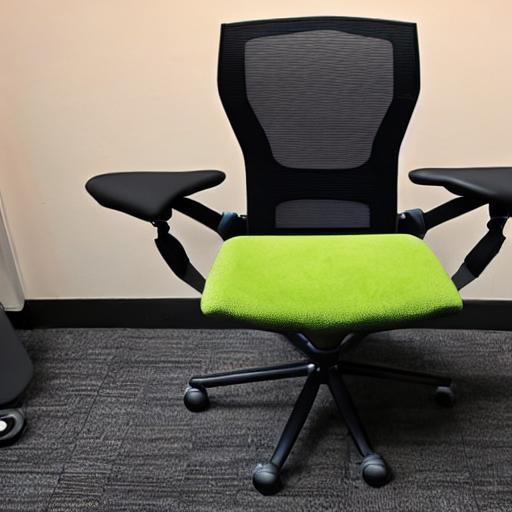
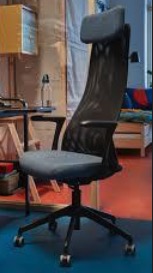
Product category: items_chair
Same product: no